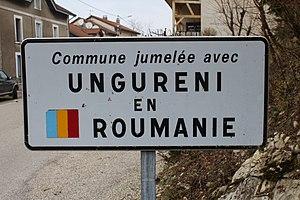
Panneau de jumelage avec Ungureni à Saint-Martin-du-Mont, Ain.
Ungureni est une commune située dans le județ de Botoșani en Roumanie.
Saint-Martin-du-Mont est une commune française, située dans le département de l'Ain en région Auvergne-Rhône-Alpes.